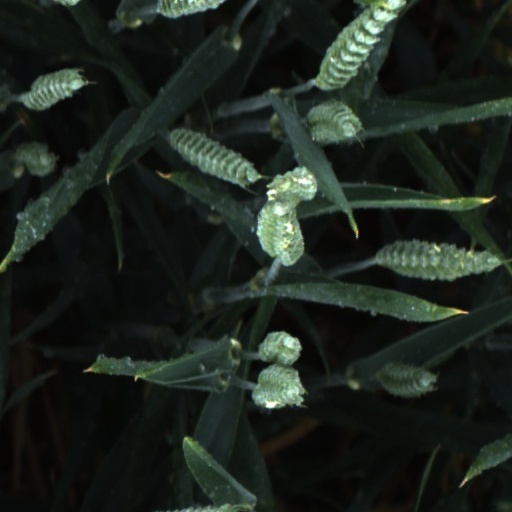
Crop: wheat